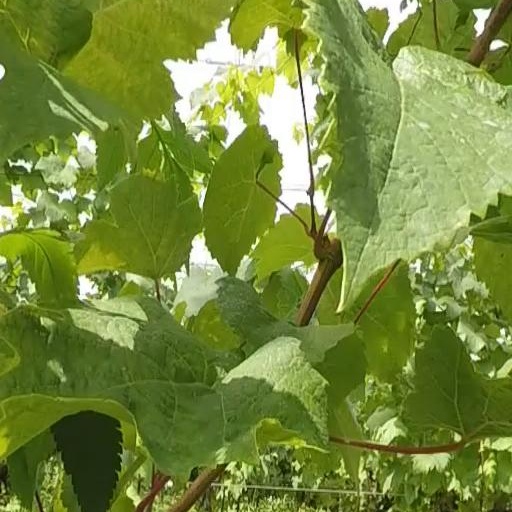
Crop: grape